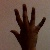
The image shows a hand gesture representing the number 5 in Indian Sign Language.